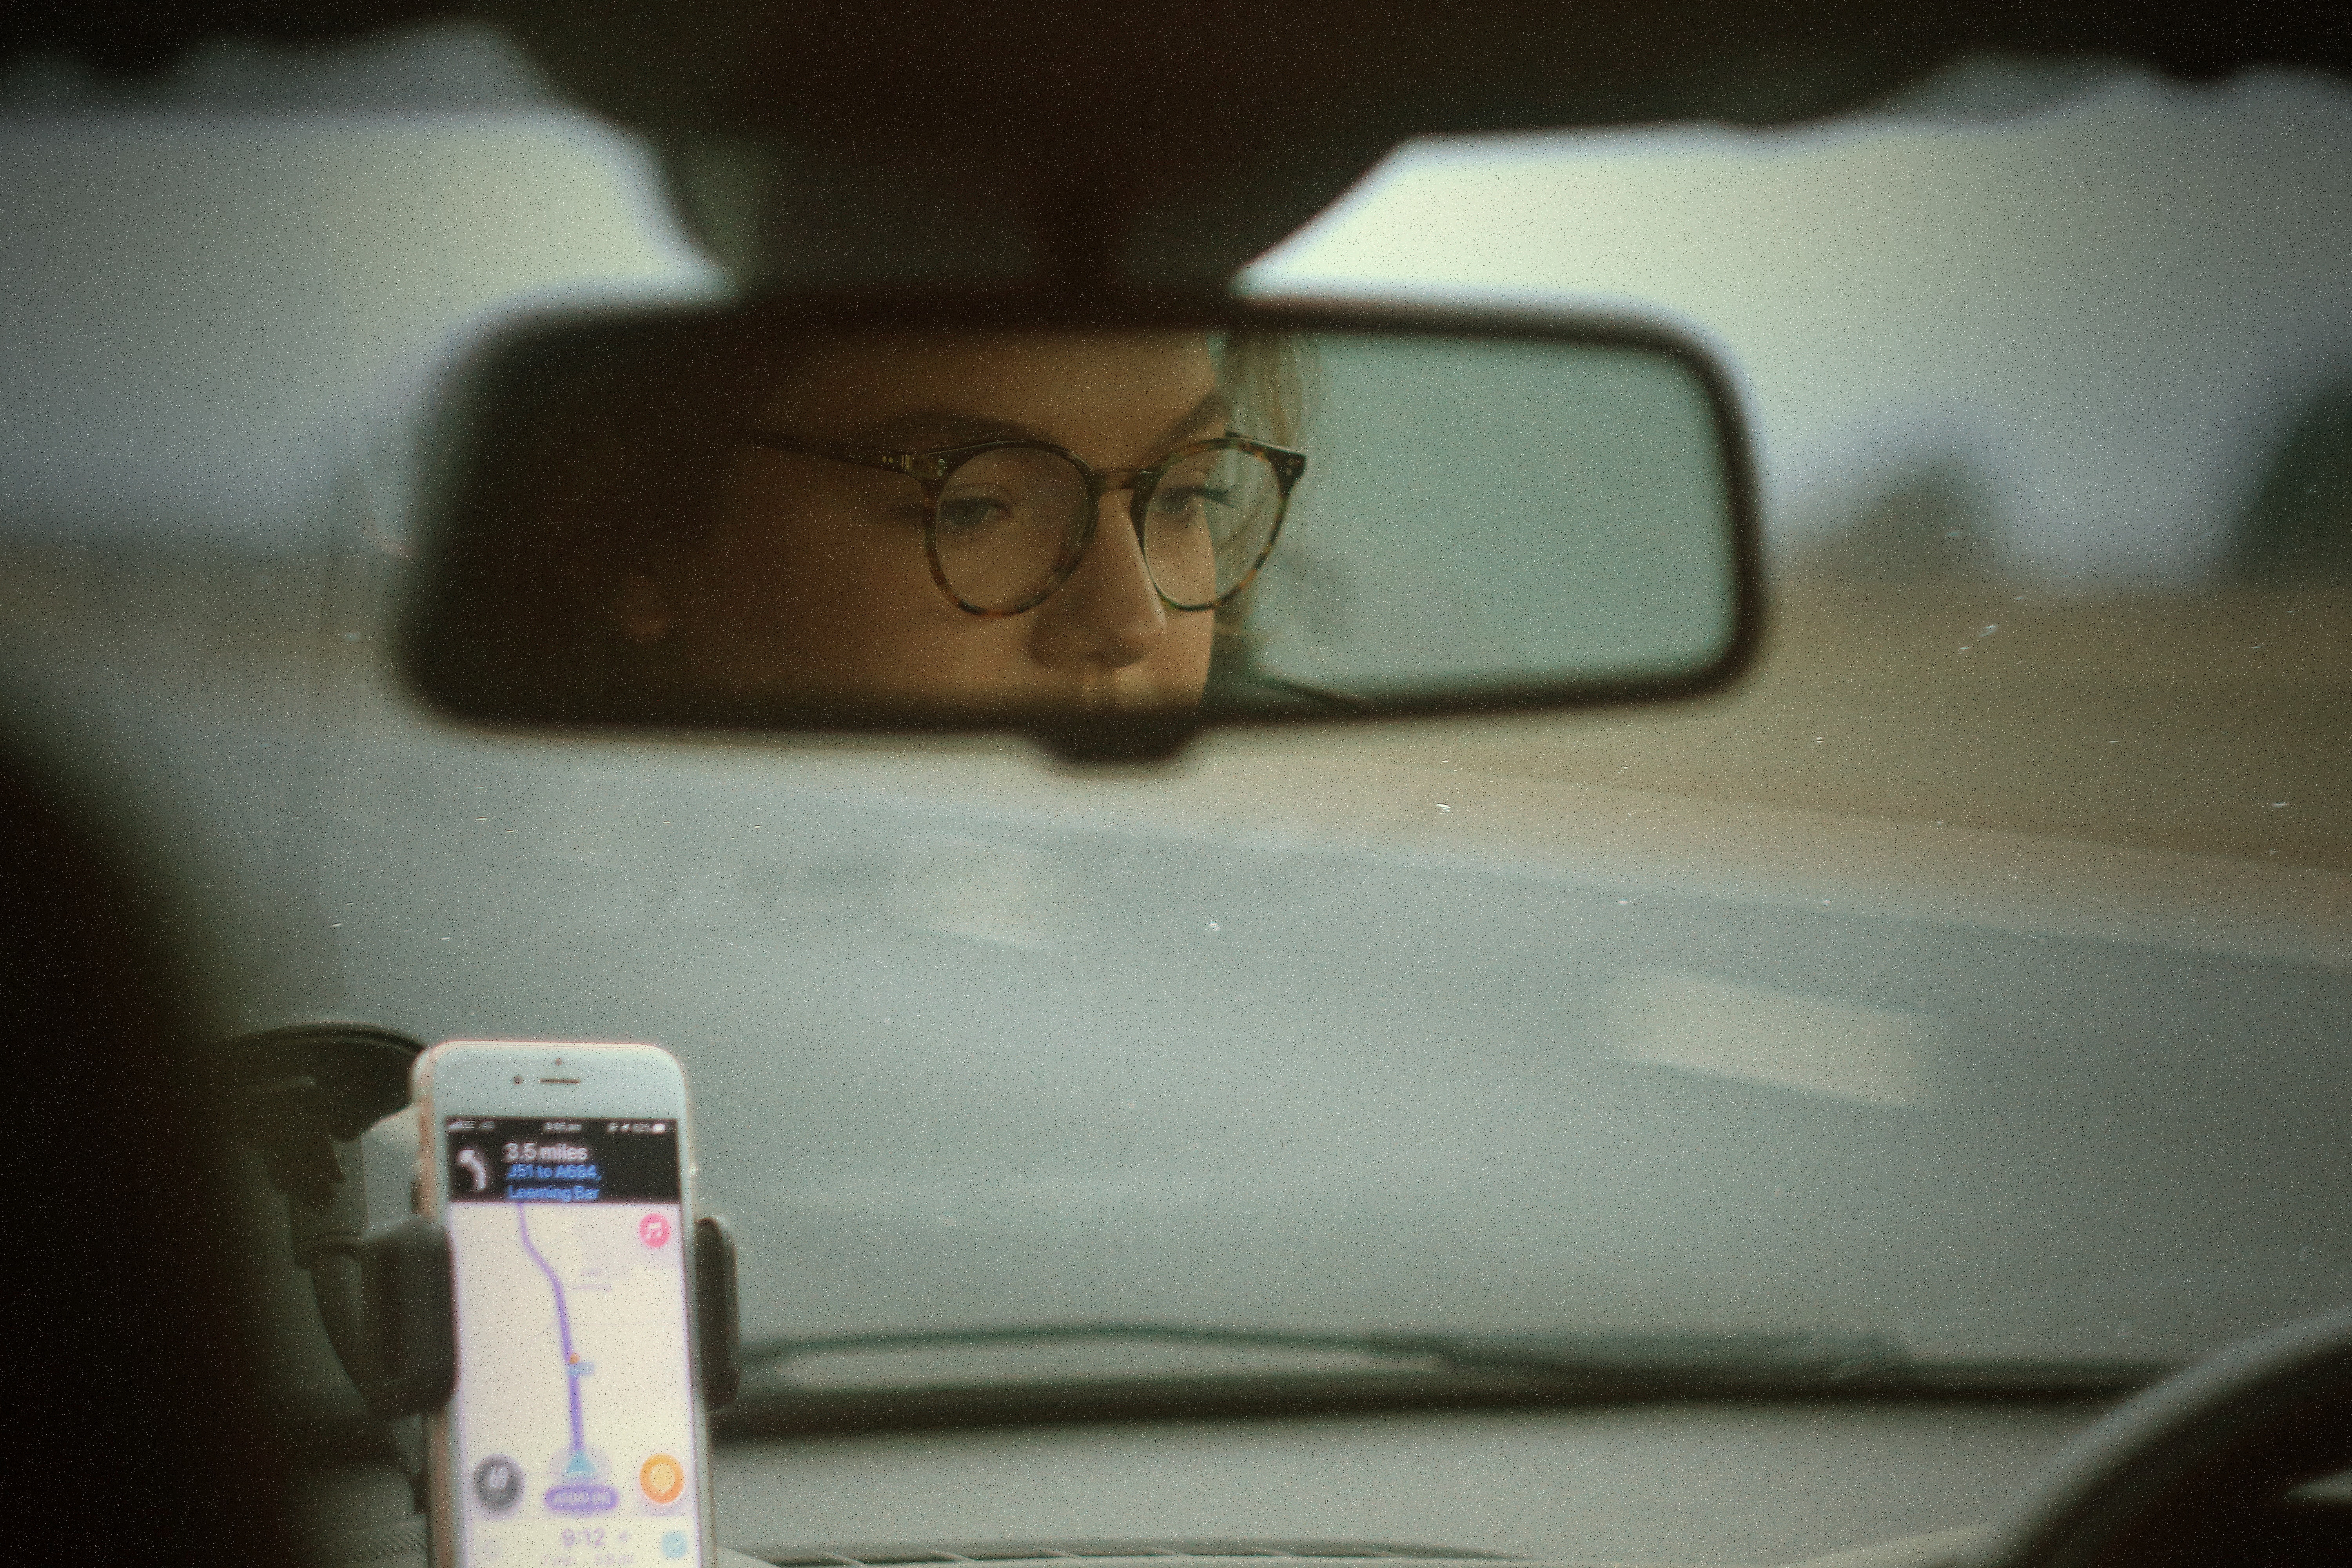
rear view mirror, automotive mirror, eyewear, glasses, auto part, mode of transport, windshield, reflection, automotive window part, automotive exterior, Tints and shades, mirror, photography, glass, driving, vehicle